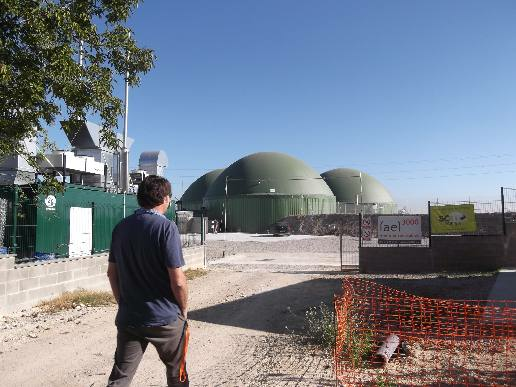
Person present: Yes